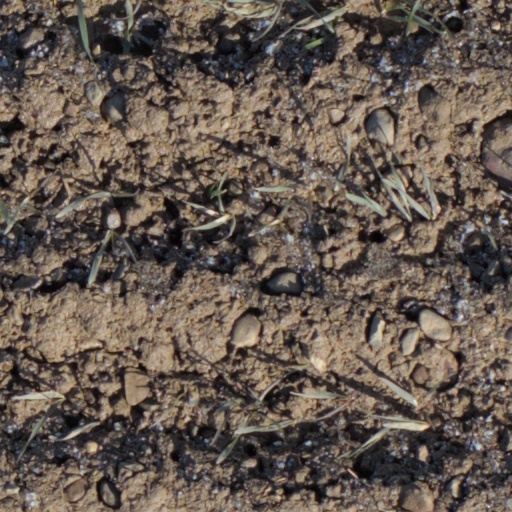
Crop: wheat